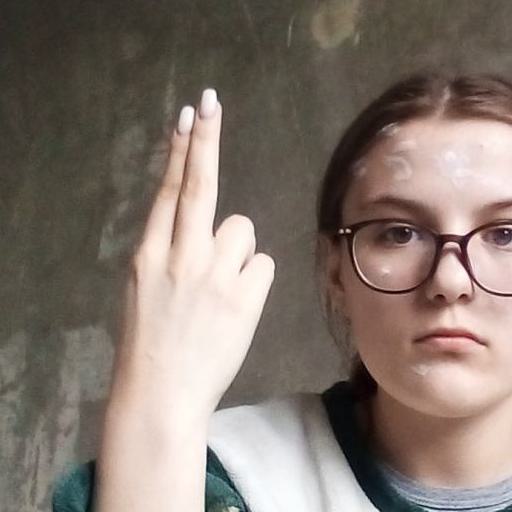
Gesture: two_up_inverted